Villa-Lobos State Park

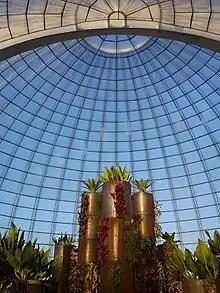
Inside Orquidário Ruth Cardoso

The park has a bird nursery, musical island, playgrounds, and around 37,000 trees native to the Atlantic Forest. Parts of the park have audio playback of sounds by Heitor Villa-Lobos. It was one of the first accessible parks in the city. The "Circuito das Árvores" is a -long elevated walkway through trees at heights up to .